1973 Buffalo Bills season

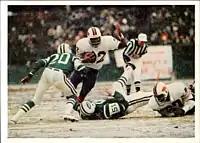
Simpson pictured in the game where he became the first running back to gain over 2,000 yards in a season on Dec. 16, 1973.

Running back O. J. Simpson broke the 2,000-yard barrier for rushing yards in a season, and was voted NFL Most Valuable Player. Simpson began and ended the fourteen-game season with bookend five-game streaks where he ran for at least 100 yards. 1973 was the fifth of nine consecutive seasons that Simpson led the team in rushing yards.